Chinese passport

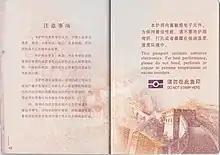
The note on the last page

The last page has the notes for the passport. For e-passport, inside the backcover, a caution for the biometric chip is written in both Chinese and English: